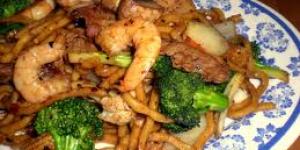
fideos fritos